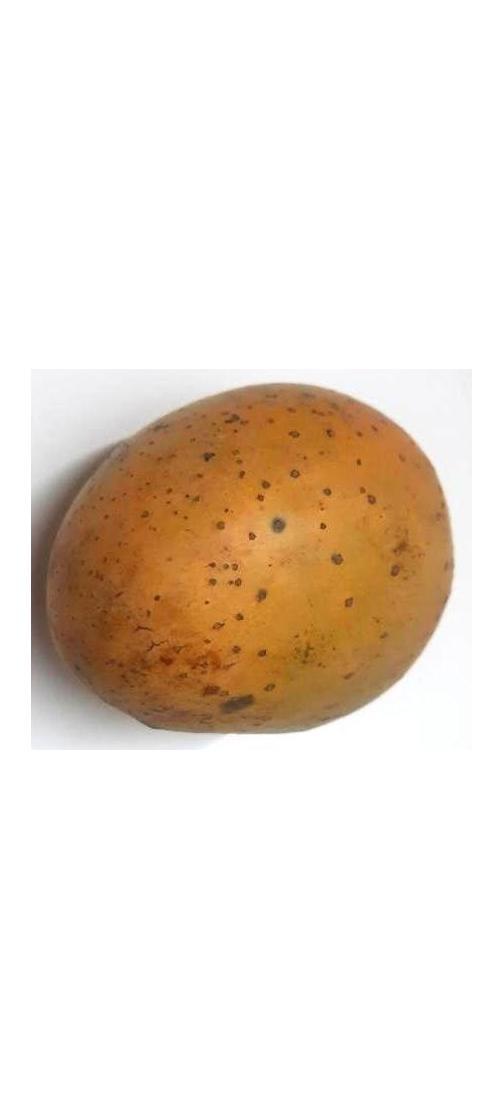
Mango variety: Gourmoti